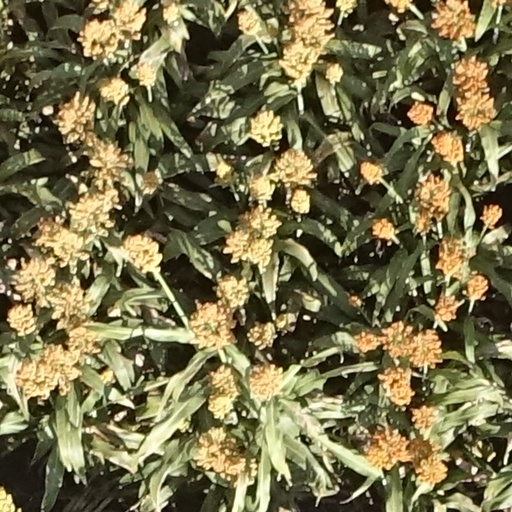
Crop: sorghum